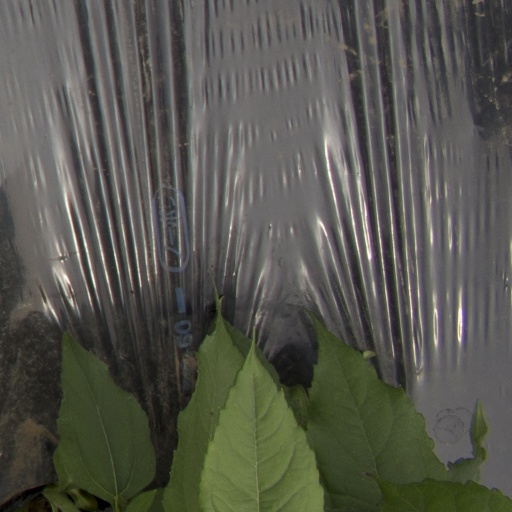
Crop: Jerusalem artichoke